History of Central Africa

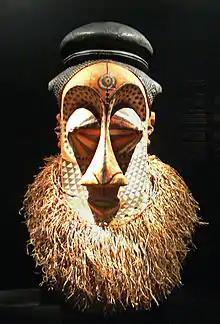
Helmet mask "mulwalwa", Southern Kuba, 19th century CE or early 20th century CE

The kingdom was ultimately conquered in a war with Portugal in 1914 CE, called the Kolongongo War.